Henry L. Corbett

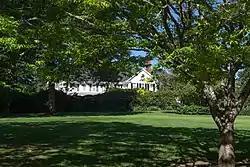
Historic H. L. Corbett House in Portland

After living on the ranch for about a year, Corbett returned to Portland. In May 1908, the Ladd and Tilton Bank was incorporated and Corbett was elected to the board of directors. Corbett and his brothers were also the corporation's largest stock holders. In addition his position on the Ladd and Tilton board, Corbett was a member of the board of directors for the "First National Bank of Portland" (later renamed "First National Bank of Oregon"). He was also president of the "Portland Hotel Company" that operated the Portland Hotel and vice president of the Oregon Electric Railway company as well as a member of that company's board of directors.